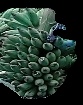
Variety: elakki-bale
Grade: grade1